Cuceglio

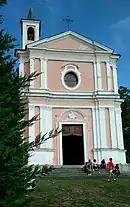
Il Santuario della Beata Vergine Addolorata

In Piazza Guglielmo Marconi, the central square, there is the first Italian monument erected in honor of the king Umberto I of Italy and immediately behind an oak planted in honor of the queen.